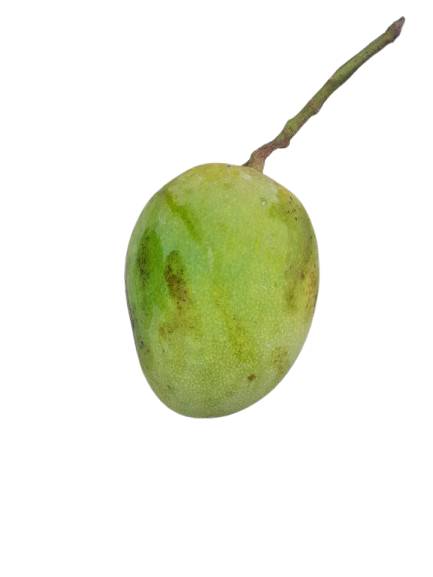
Mango variety: Himsagar